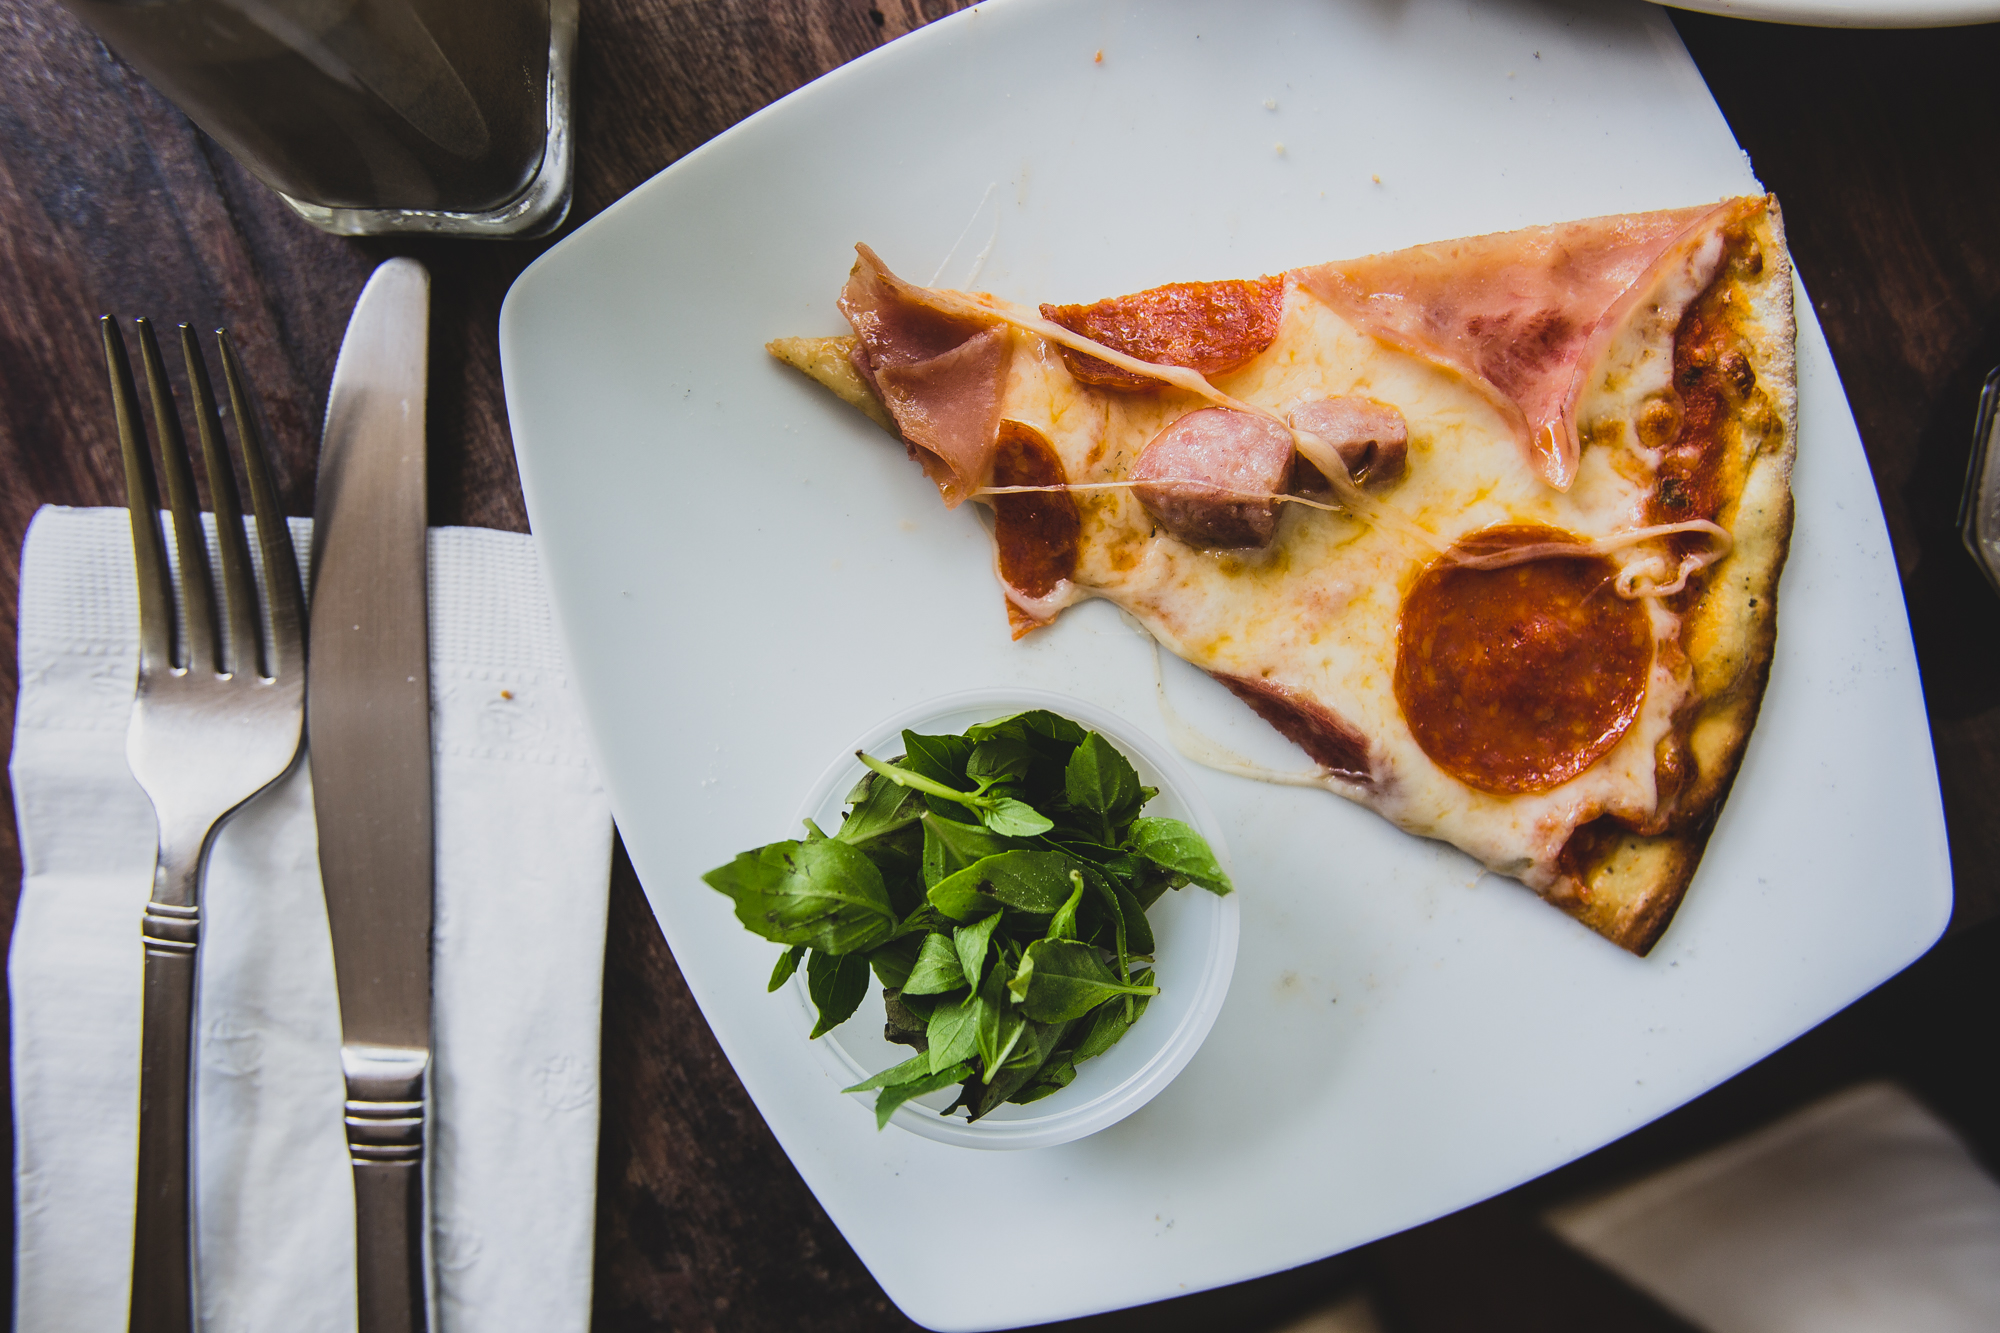
fork, cutlery, silverware, restaurant, dish, meal, food, produce, plate, breakfast, lunch, cuisine, delicious, knive, pizza, salami, dinner, tasty, italian, yummy, brunch, foodporn, italian food, european food